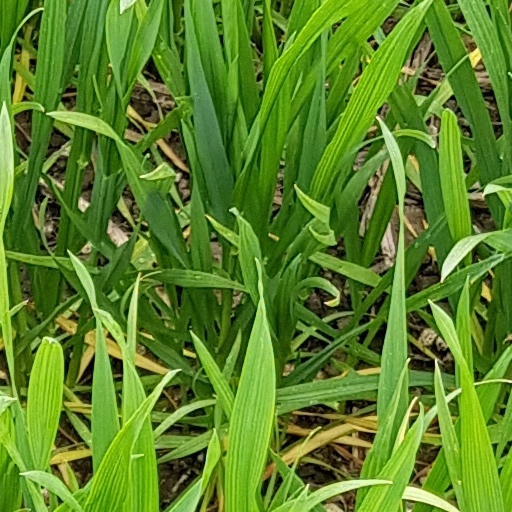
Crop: wheat